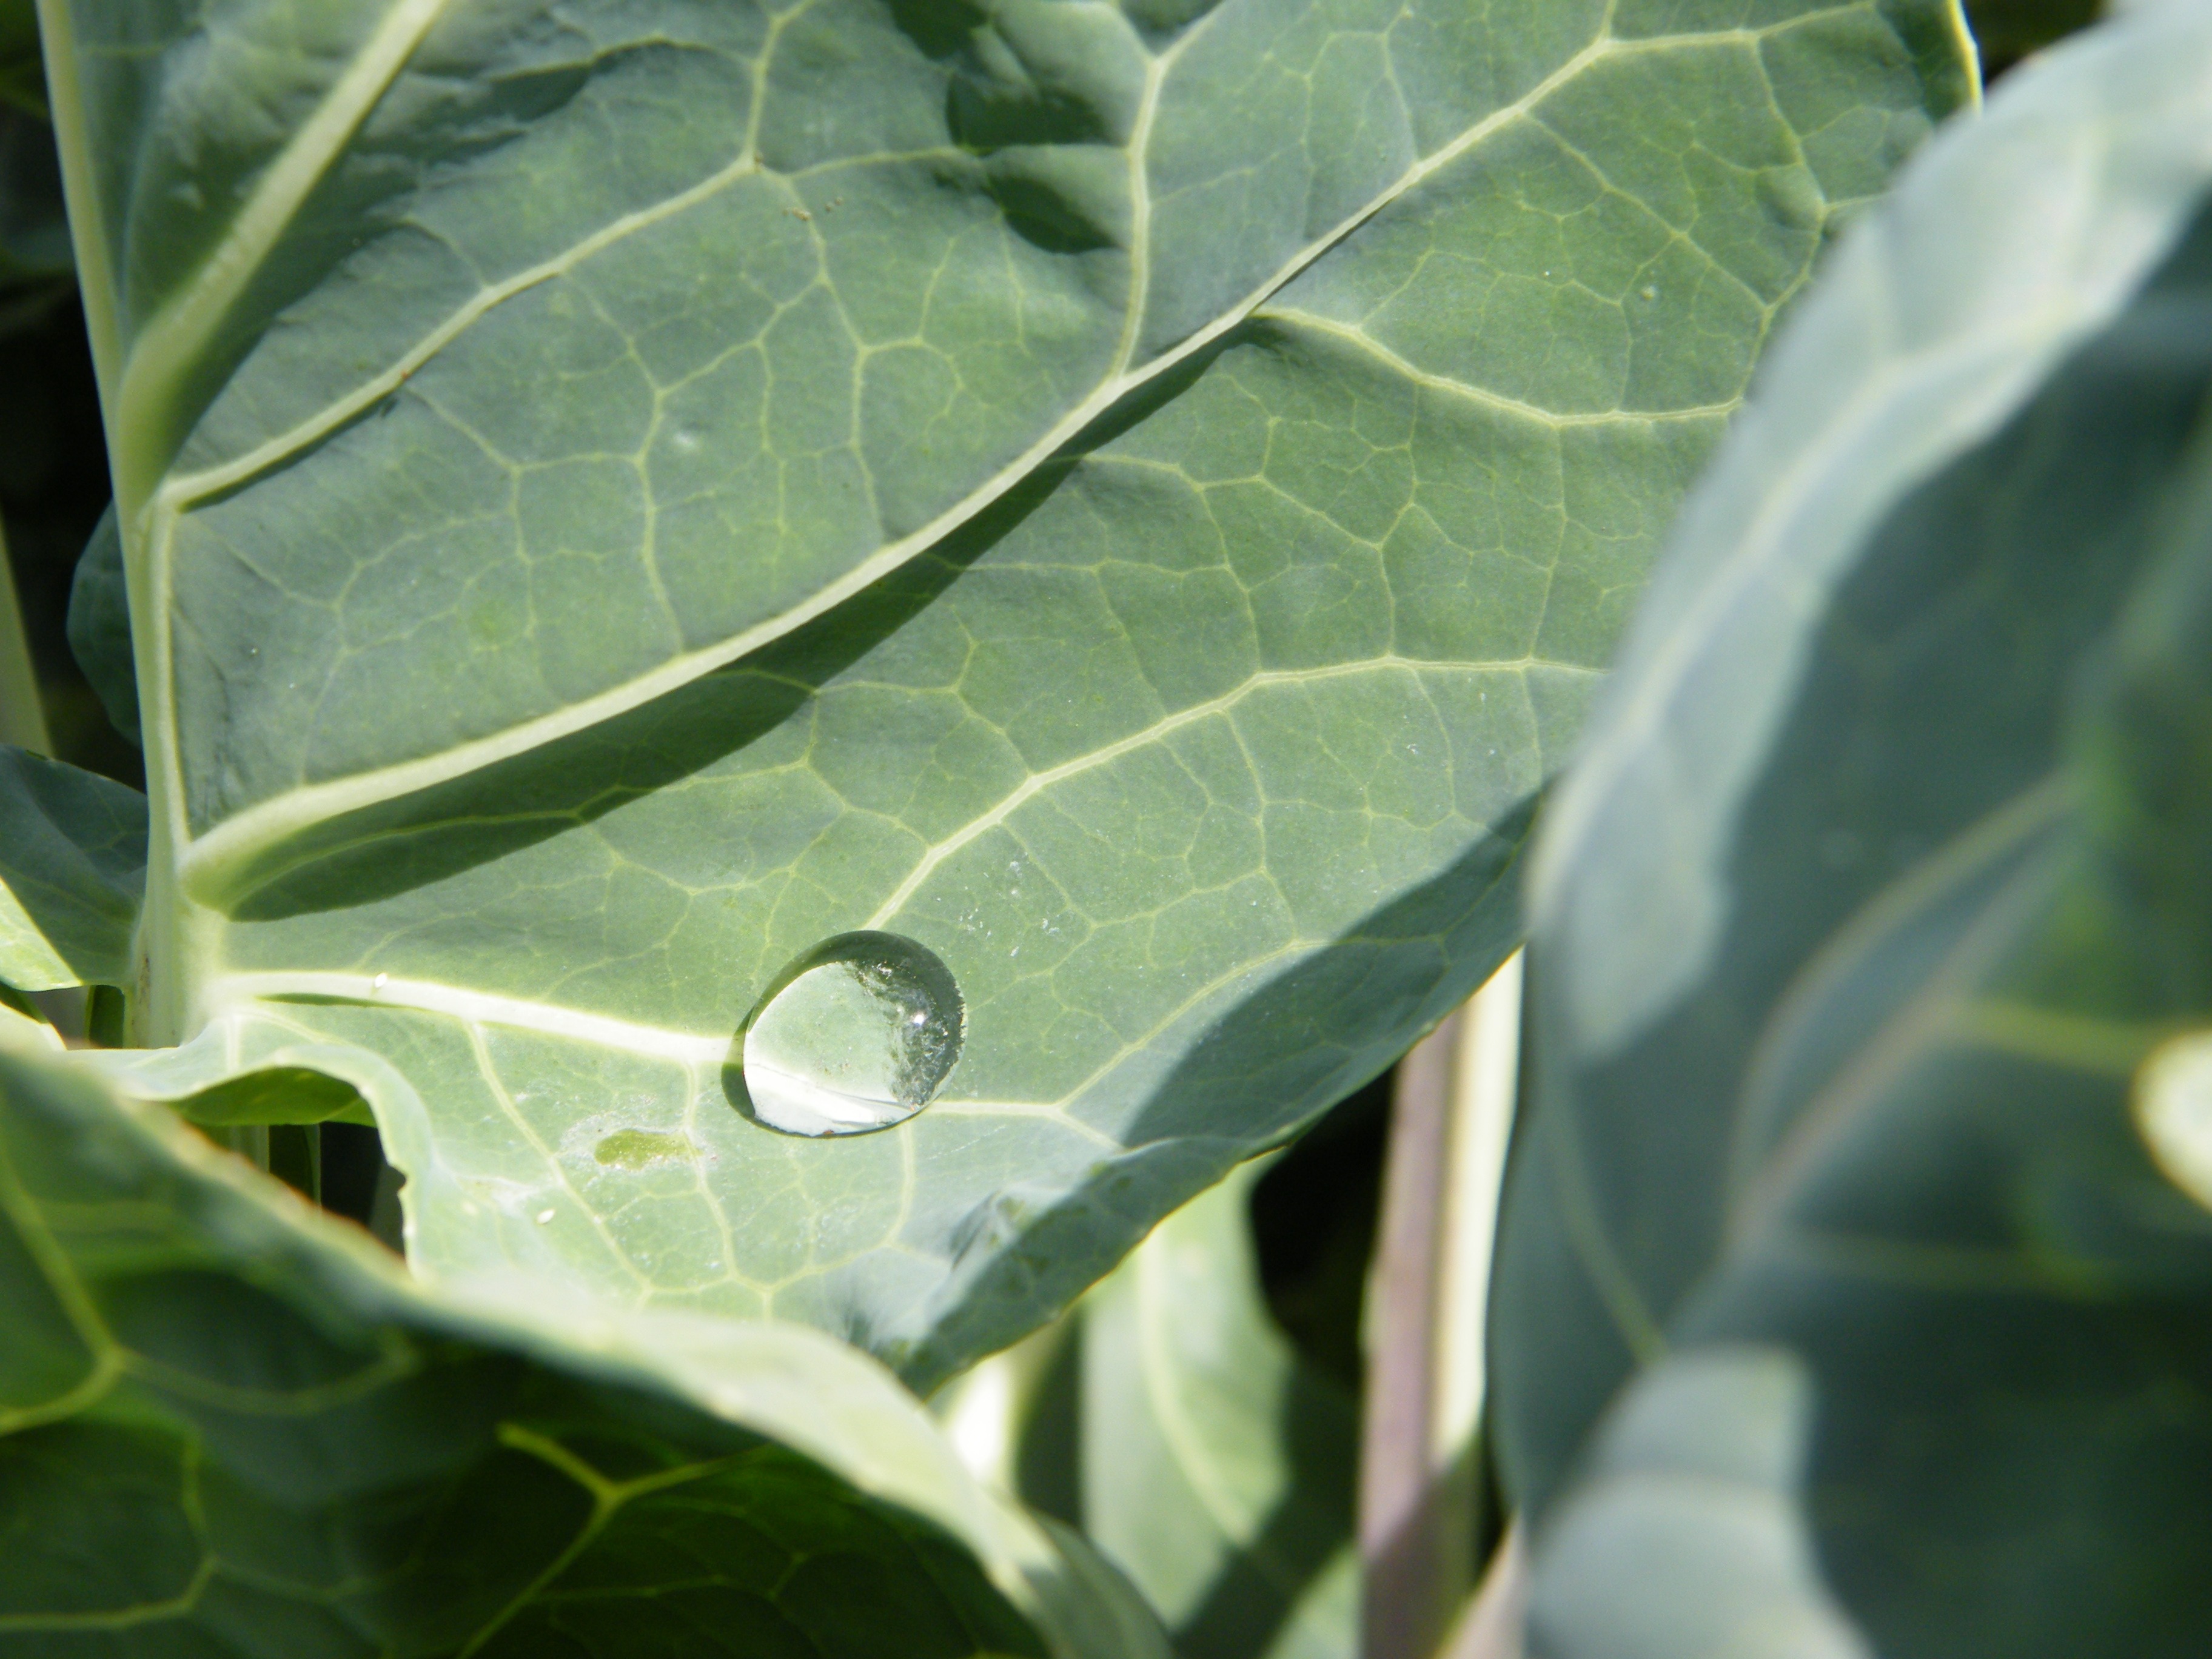
plant, leaf, flower, raindrop, food, green, produce, botany, flora, drip, shrub, flowering plant, land plant, cabbage leaf